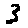
Label: 3